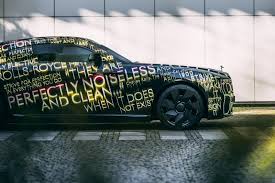
Vehicle type: Cars